Génépi

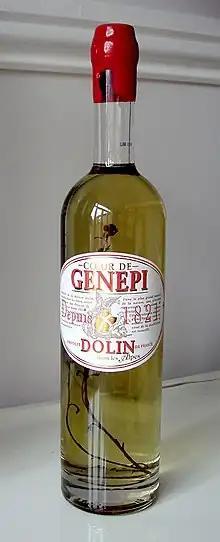
A bottle of Coeur de Génépi

Génépi or génépy is a traditional herbal liqueur or apéritif popularized in the Alpine regions. "Genepi" also refers to alpine plants of the genus "Artemisia" (commonly called "wormwood") that is used to make a liqueur in the French region of Savoy and in the Italian regions of Piedmont and Aosta Valley, where the "Artemisia" génépi plants grow and where the beverage is commonly produced.